Burning Paradise

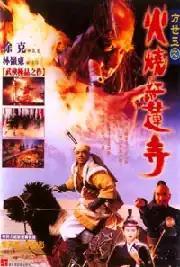

Burning Paradise ("Foh Siu Hung Lin Ji" 火燒紅蓮寺) is a 1994 Hong Kong action film directed by Ringo Lam. The film is set in the Qing dynasty and stars Willie Chi Tian-sheng as Fong Sai Yuk and Yang Sheng as Hung Hei-kwun.